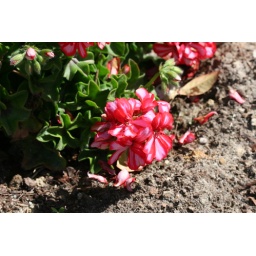
Red and White striped ivy geranium from the red and white garden in the front.